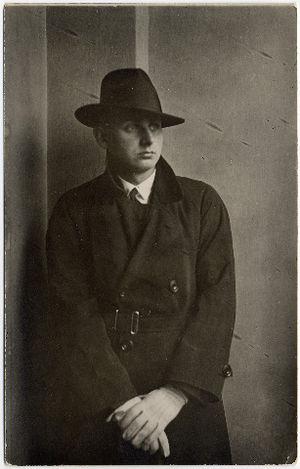
Photo de l'écrivain letton Anšlavs Eglītis (1906-1993) faite dans les années 1920. Debout, de face ( 13,8x8,8 cm). Autour inconnu.
Anšlavs Eglītis né le 14 octobre 1906 à Riga – mort le 4 mars 1993 à Los Angeles en Californie est un écrivain letton plus tard naturalisé américain. Il se définissait lui-même comme romancier bien qu'ayant écrit quelques nouvelles et pièces de théâtre. Il a également travaillé comme journaliste et était un peintre amateur.